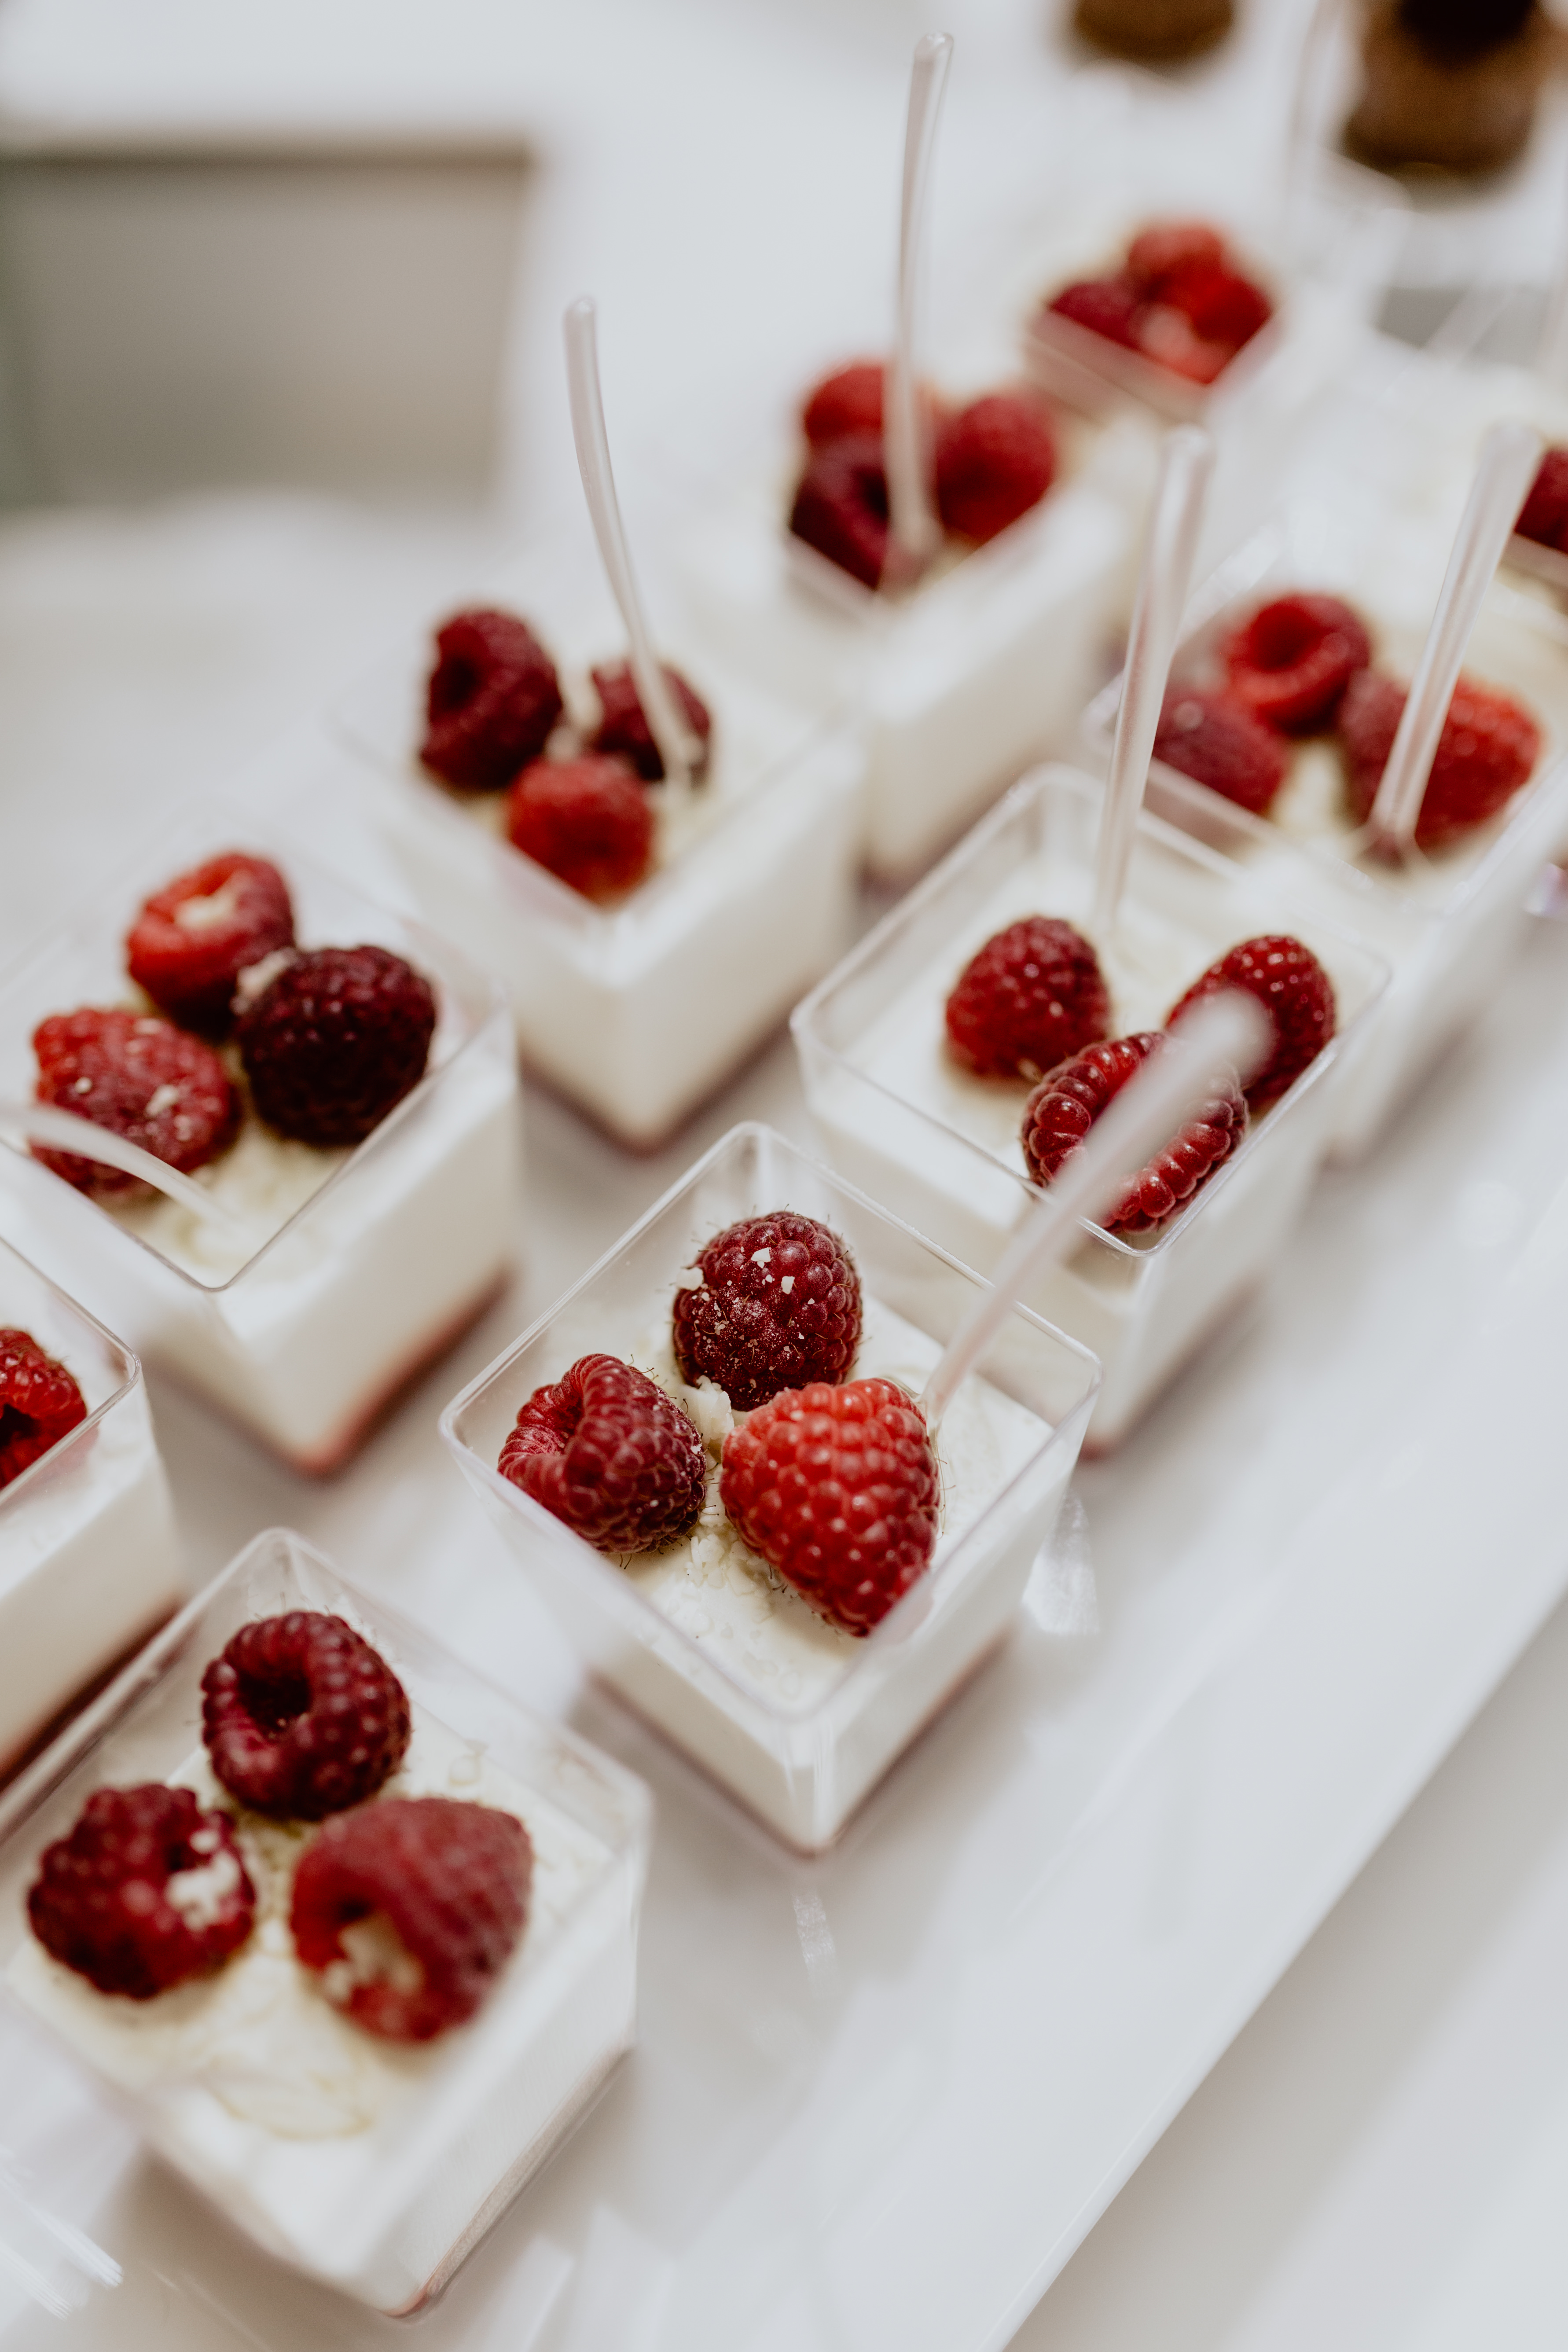
food, dessert, cuisine, dish, ingredient, panna cotta, berry, baked goods, fruit, recipe, produce, plant, petit four, finger food, cream, raspberry, semifreddo, white chocolate